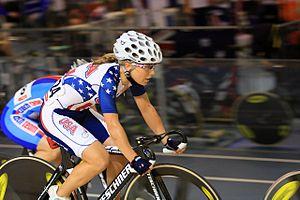
La Saison 2015 de l'équipe Bigla est la deuxième de la formation depuis son retour au niveau professionnel en 2014. L'effectif de la formation est fortement renouvelé. Le recrutement est ambitieux. Parmi les recrues, on compte la sprinteuse américaine Shelley Olds, numéro neuf mondial en 2014 ; la Néerlandaise Annemiek van Vleuten, vainqueur de la Coupe du monde 2011 et spécialiste du contre-la-montre ; et la grimpeuse et championne sud-africaine Ashleigh Moolman. La championne des Pays-Bas Iris Slappendel, ainsi que la Canadienne Joëlle Numainville rejoignent également le groupe. Annemiek van Vleuten réalise un bon début de saison en se classant deuxième de la Flèche wallonne et quatrième du Tour des Flandres. Elle gagne également trois prologues durant la saison. Shelley Olds termine quatrième des manches de Coupe du monde du Tour de l'île de Chongming et de la Philadelphia Cycling Classic. Elle quitte cependant l'équipe fin juin. Ashleigh Moolman réalise sa meilleure saison : elle est troisième de l'Emakumeen Bira, quatrième du Tour d'Italie et de la Flèche wallonne, championne d'Afrique et d'Afrique du Sud aussi bien sur route qu'en contre-la-montre.